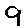
Label: 9